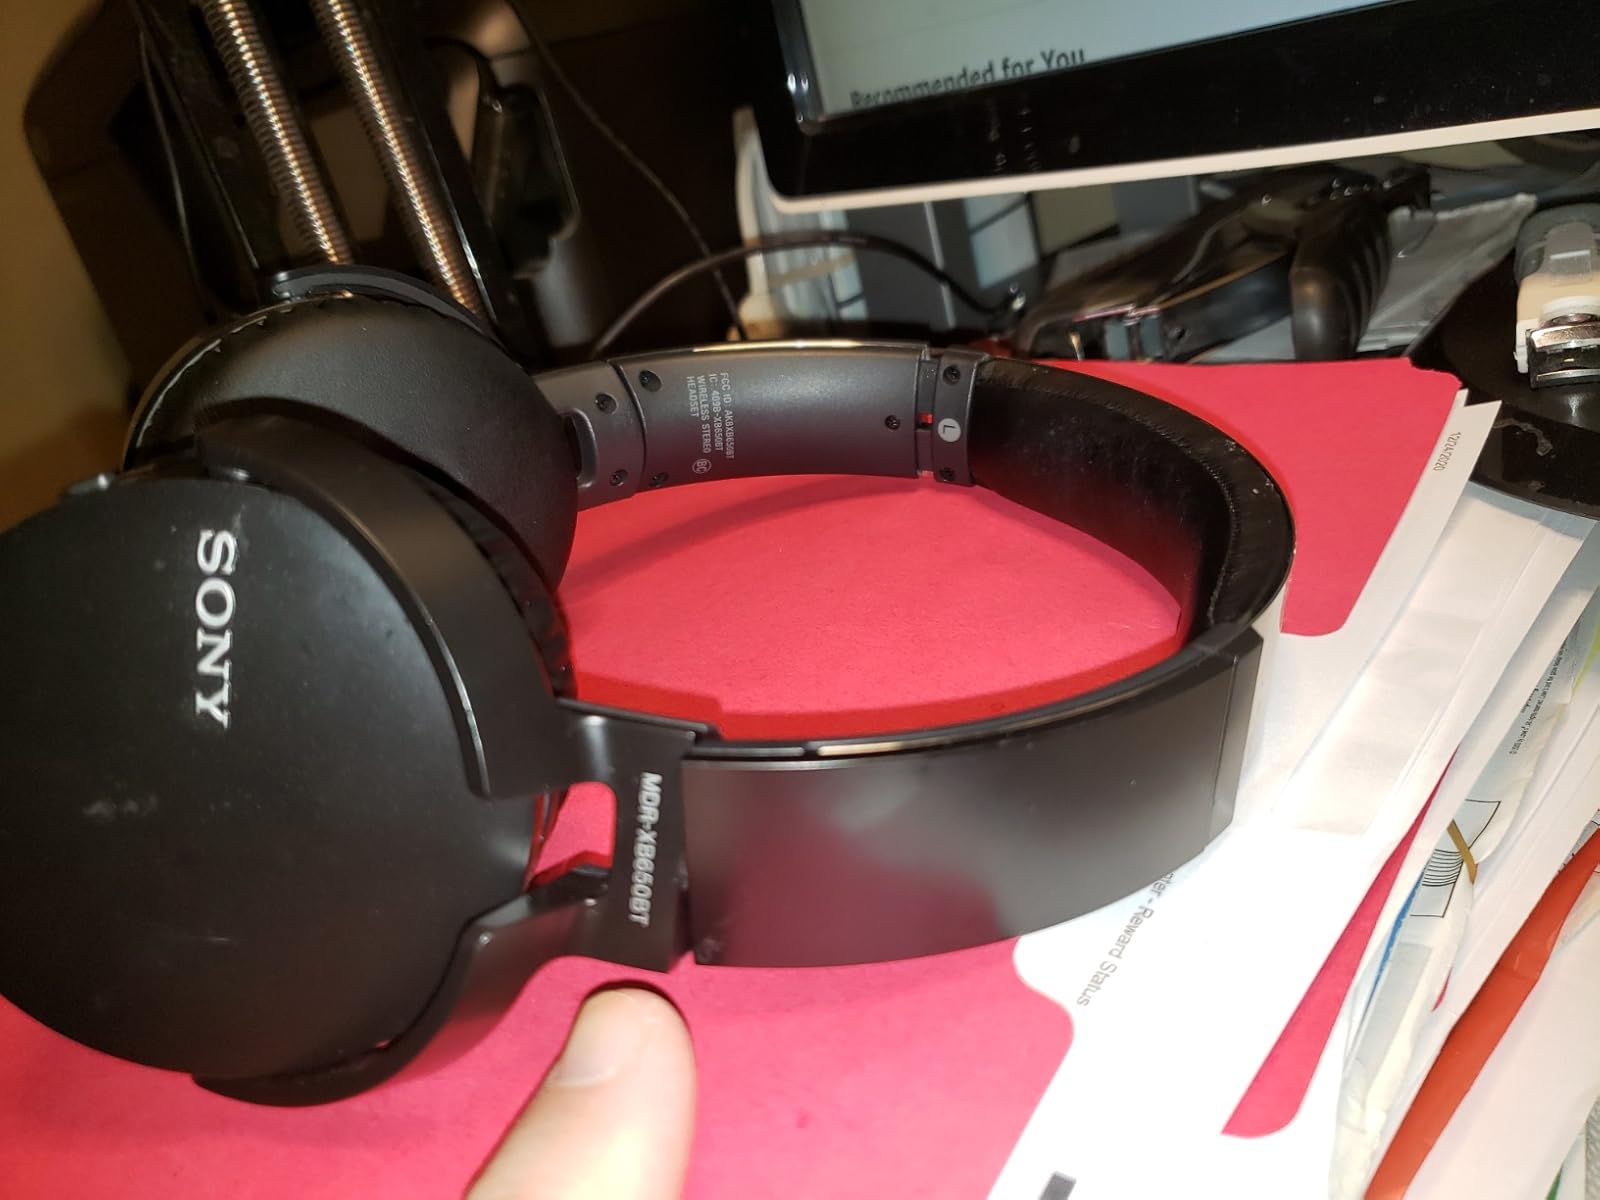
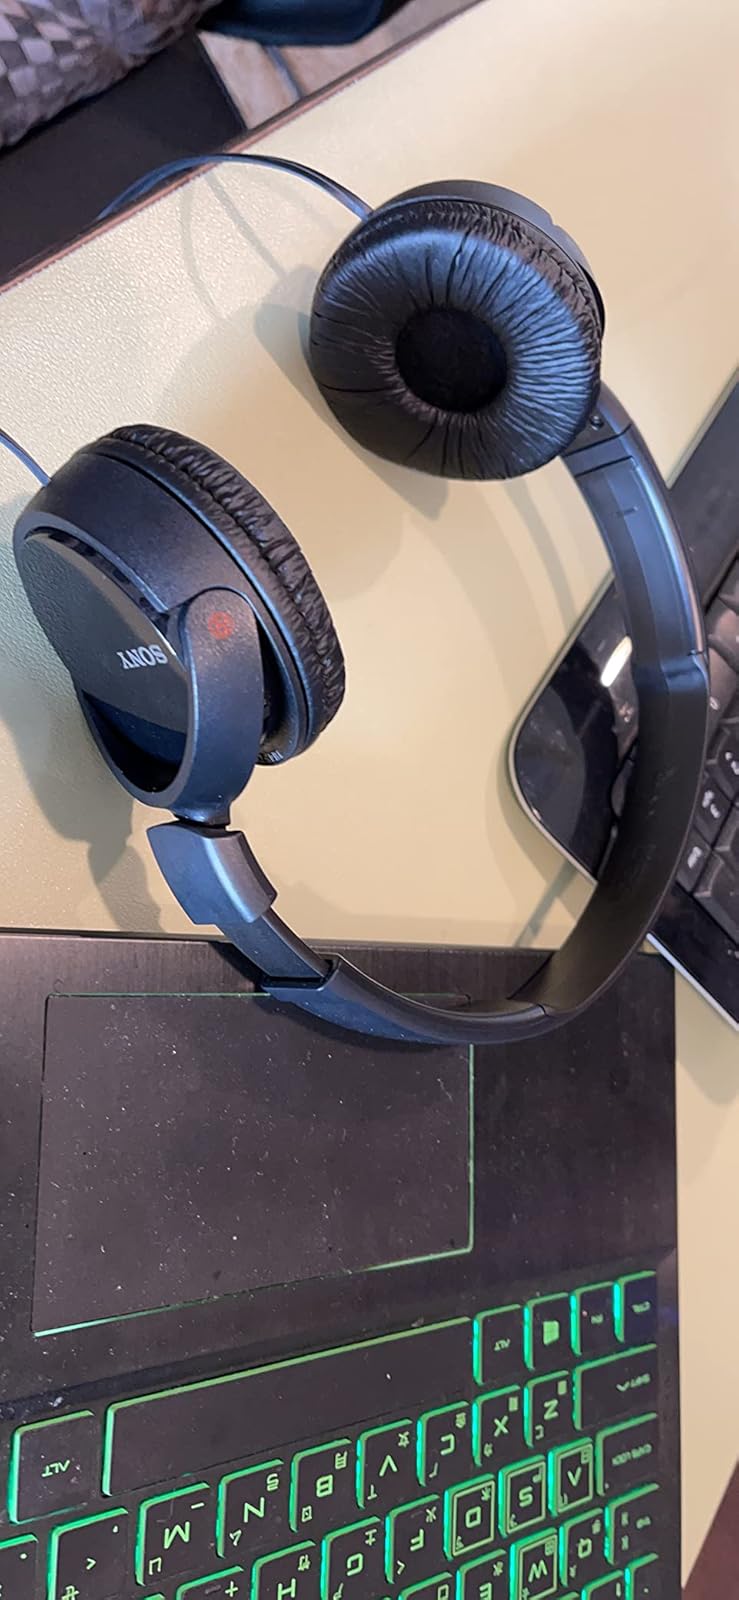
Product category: headphones
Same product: no